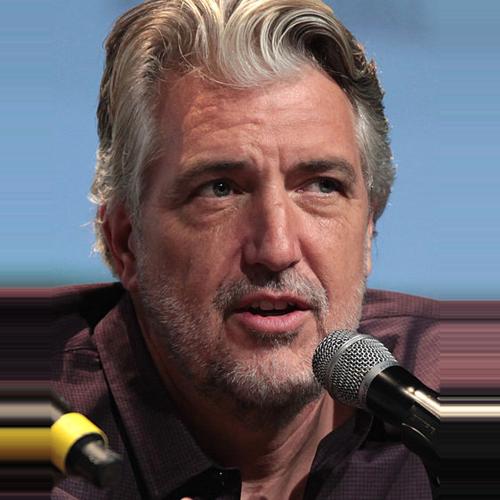
Age: 50